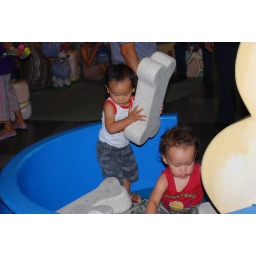
playing in Clifford's dog bowl